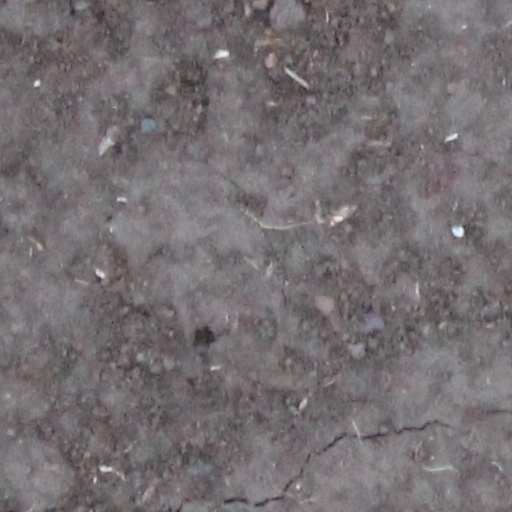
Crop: wheat